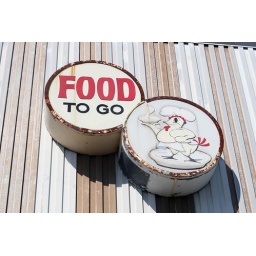
The sign clearly shows the pies are baked by chicken chefs. Kind of ironic when you think about it.